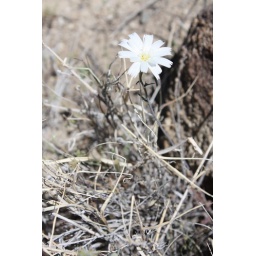
I almost missed the white flower in the middle of all the bleached-out landscape